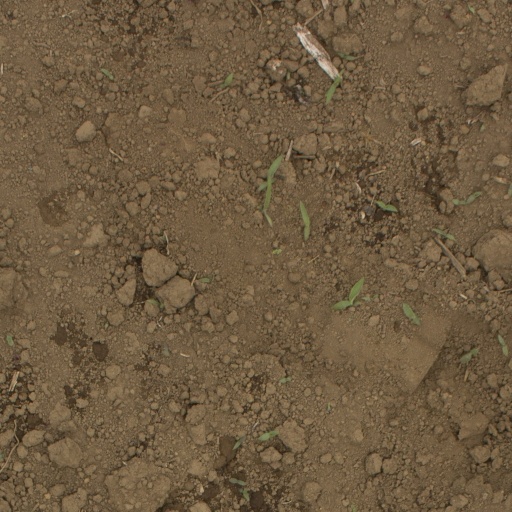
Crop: Jerusalem artichoke